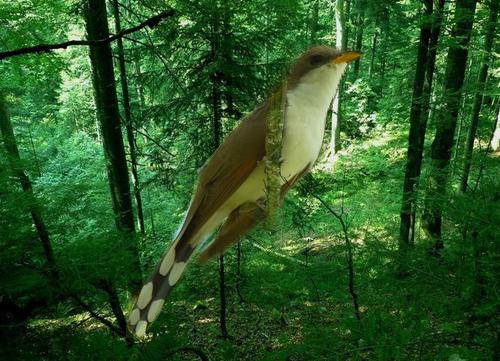
Bird species: Yellow_billed_Cuckoo
Bird type: landbird
Background: land